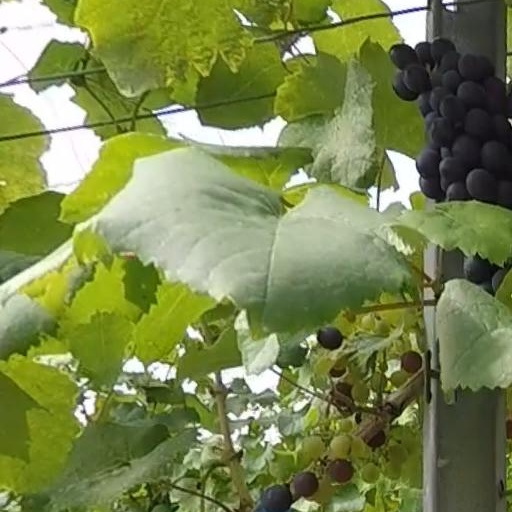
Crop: grape